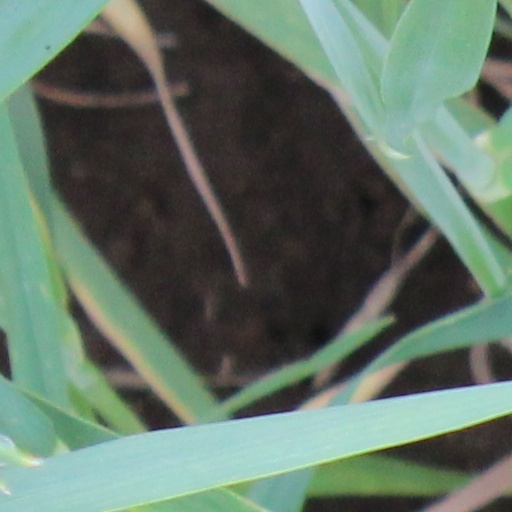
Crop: wheat